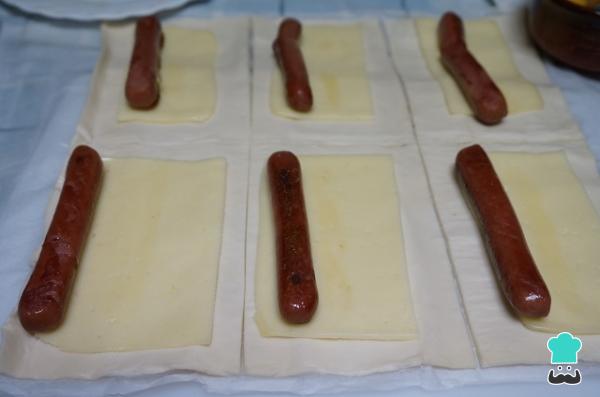
Encima ponemos las salchichas. Los frankfurts se pondrán en un lado del rectángulo de hojaldre, como se ve en la foto.